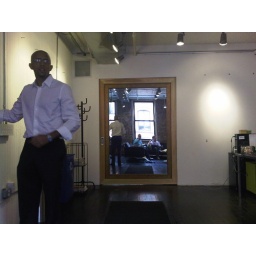
pimping glass mirror door and Indy in the front